Smethwick

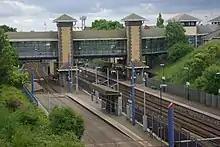
The Hawthorns railway station and metro stop

The town of Smethwick has a long association with buses. From 1914 the famous Birmingham & Midland Motor Omnibus Company (BMMO or Midland Red) was based on Bearwood Road on the site of the current Bearwood Shopping Centre until 1974. The garage later saw use as an indoor market until it was demolished in 1979. Smethwick never had its own Corporation Transport Department, like West Bromwich or Birmingham. Most bus services until the earlier 1970s were provided by the Midland Red, West Bromwich and Birmingham. In the early 1970s, all local bus transport was taken over by the WMPTE until deregulation in the 1980s. Since then, National Express West Midlands has been the primary operator in the West Midlands.